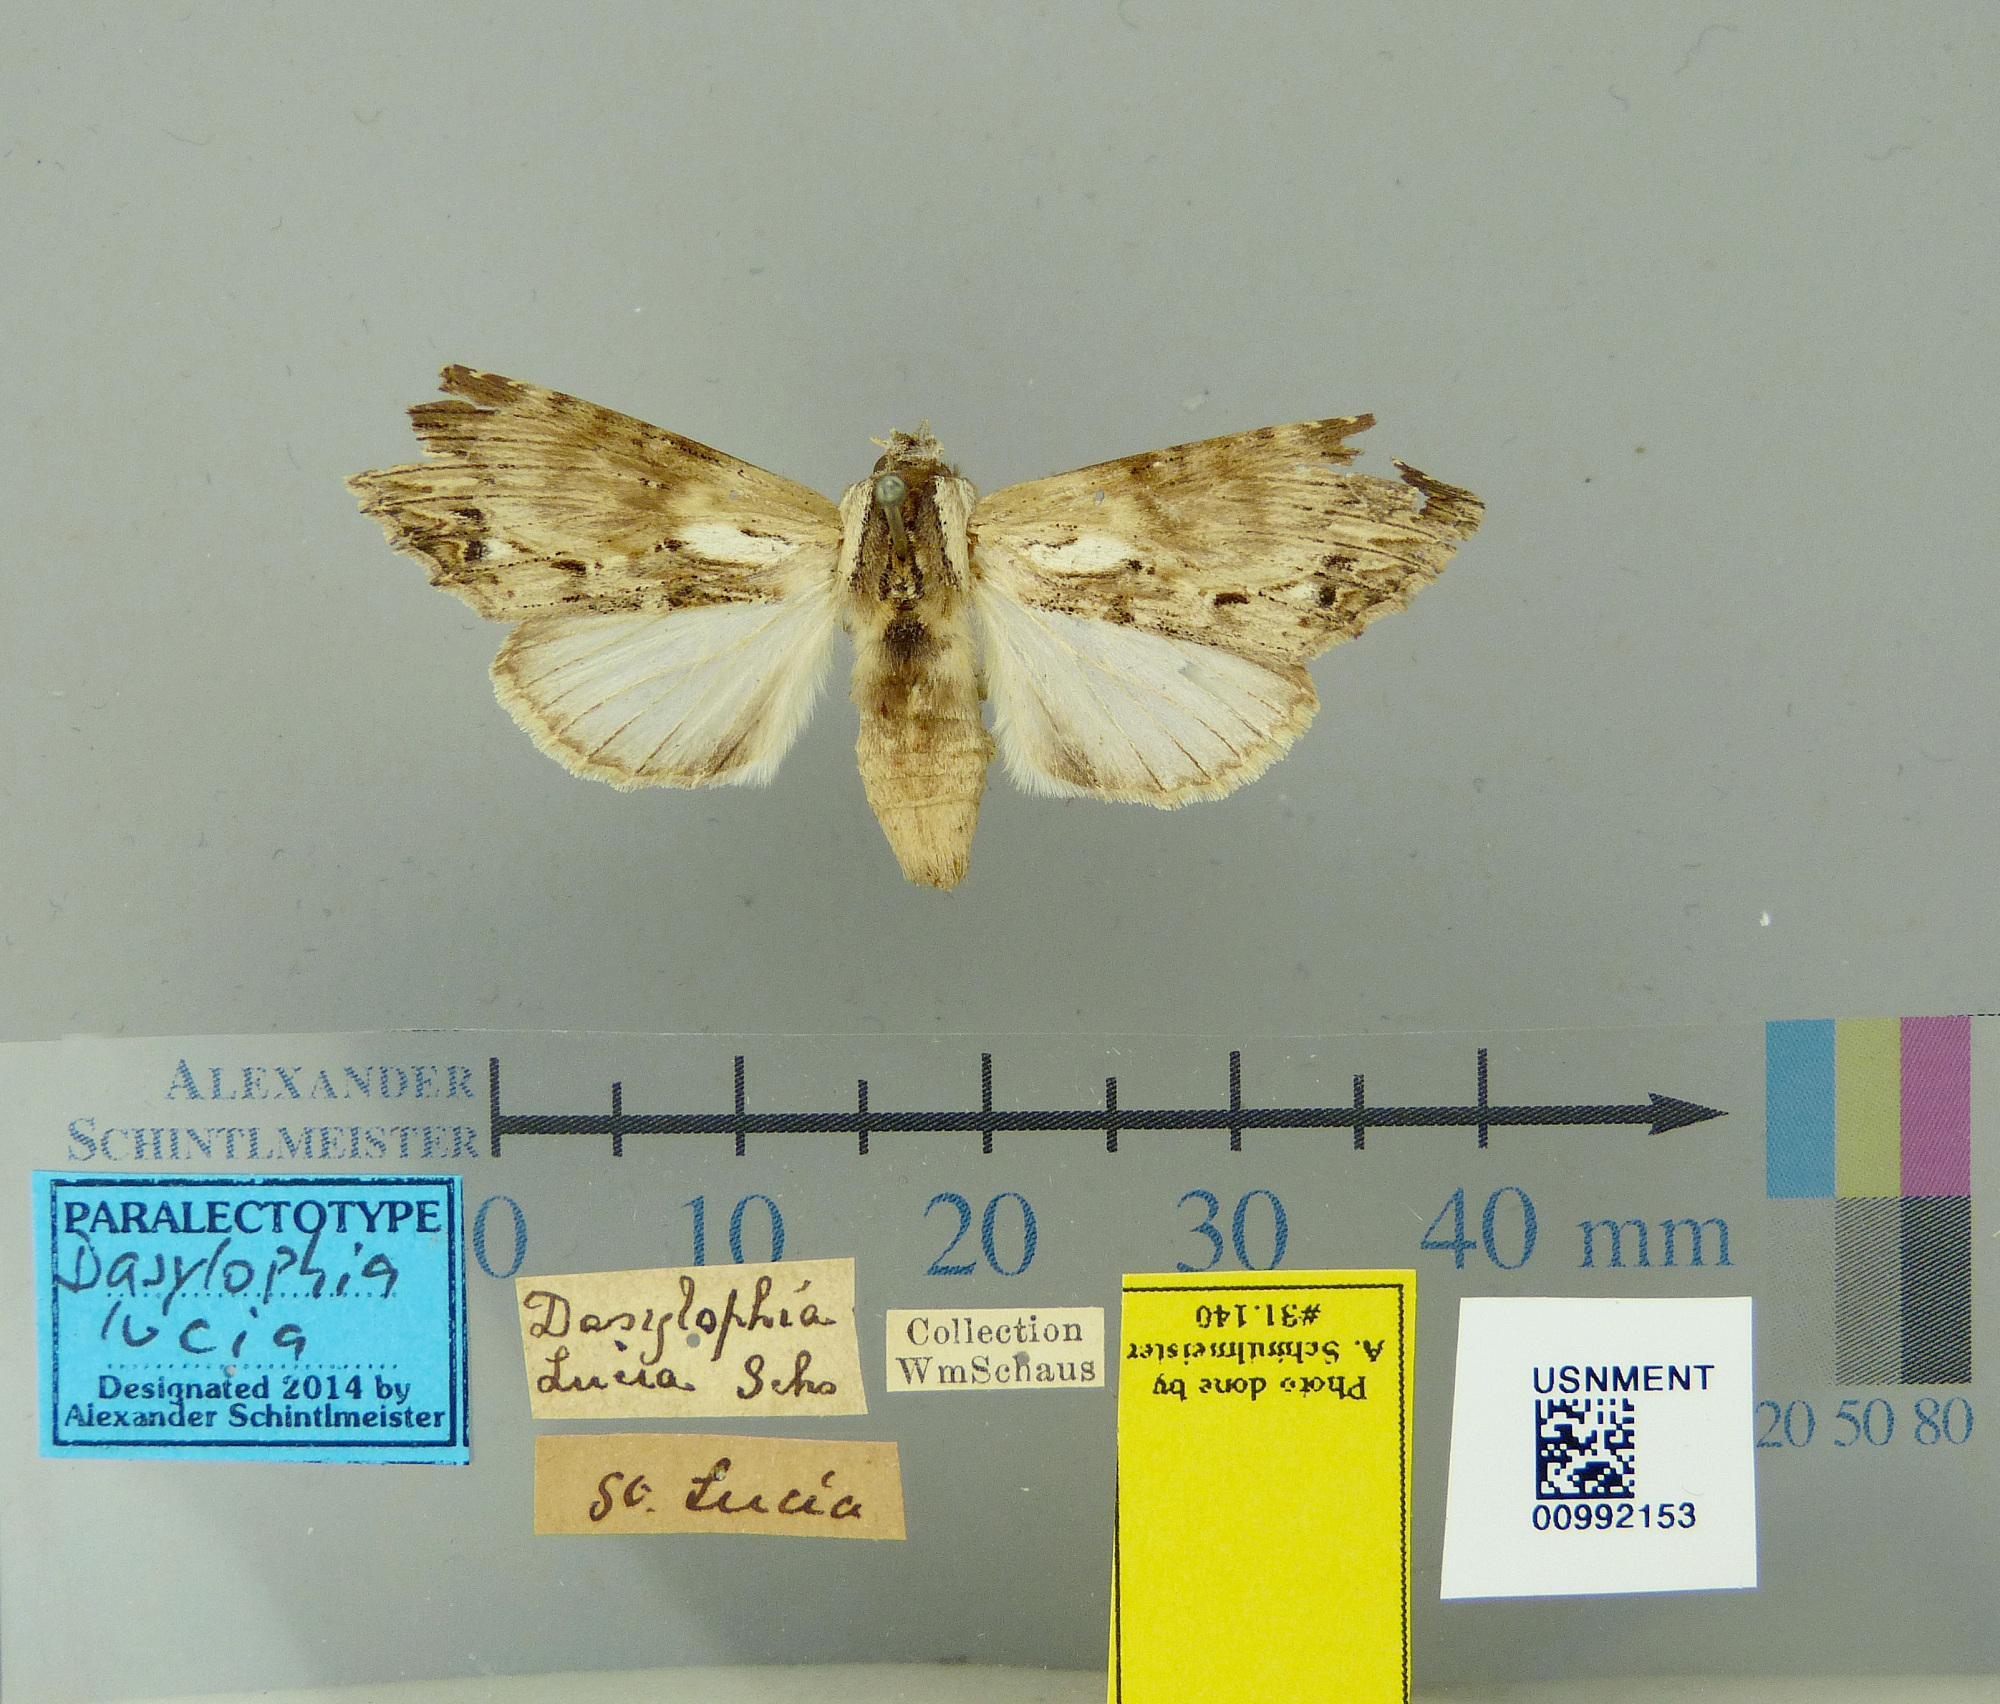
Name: Dasylophia lucia
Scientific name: Dasylophia lucia Schaus, 1901
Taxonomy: Animalia, Arthropoda, Insecta, Lepidoptera, Notodontidae
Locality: [Not Stated], Saint Lucia
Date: [Not Stated]